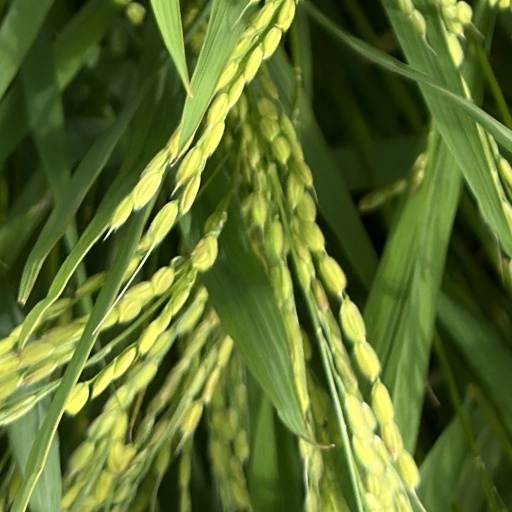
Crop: rice